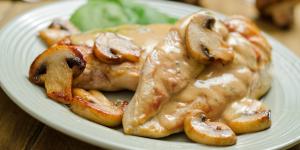
pechugas en crema de champinones